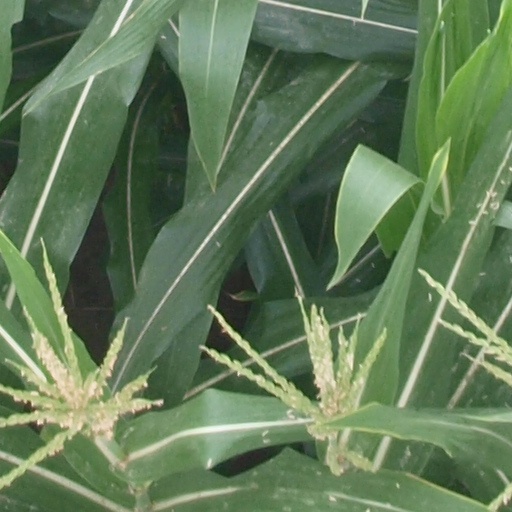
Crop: maize; corn